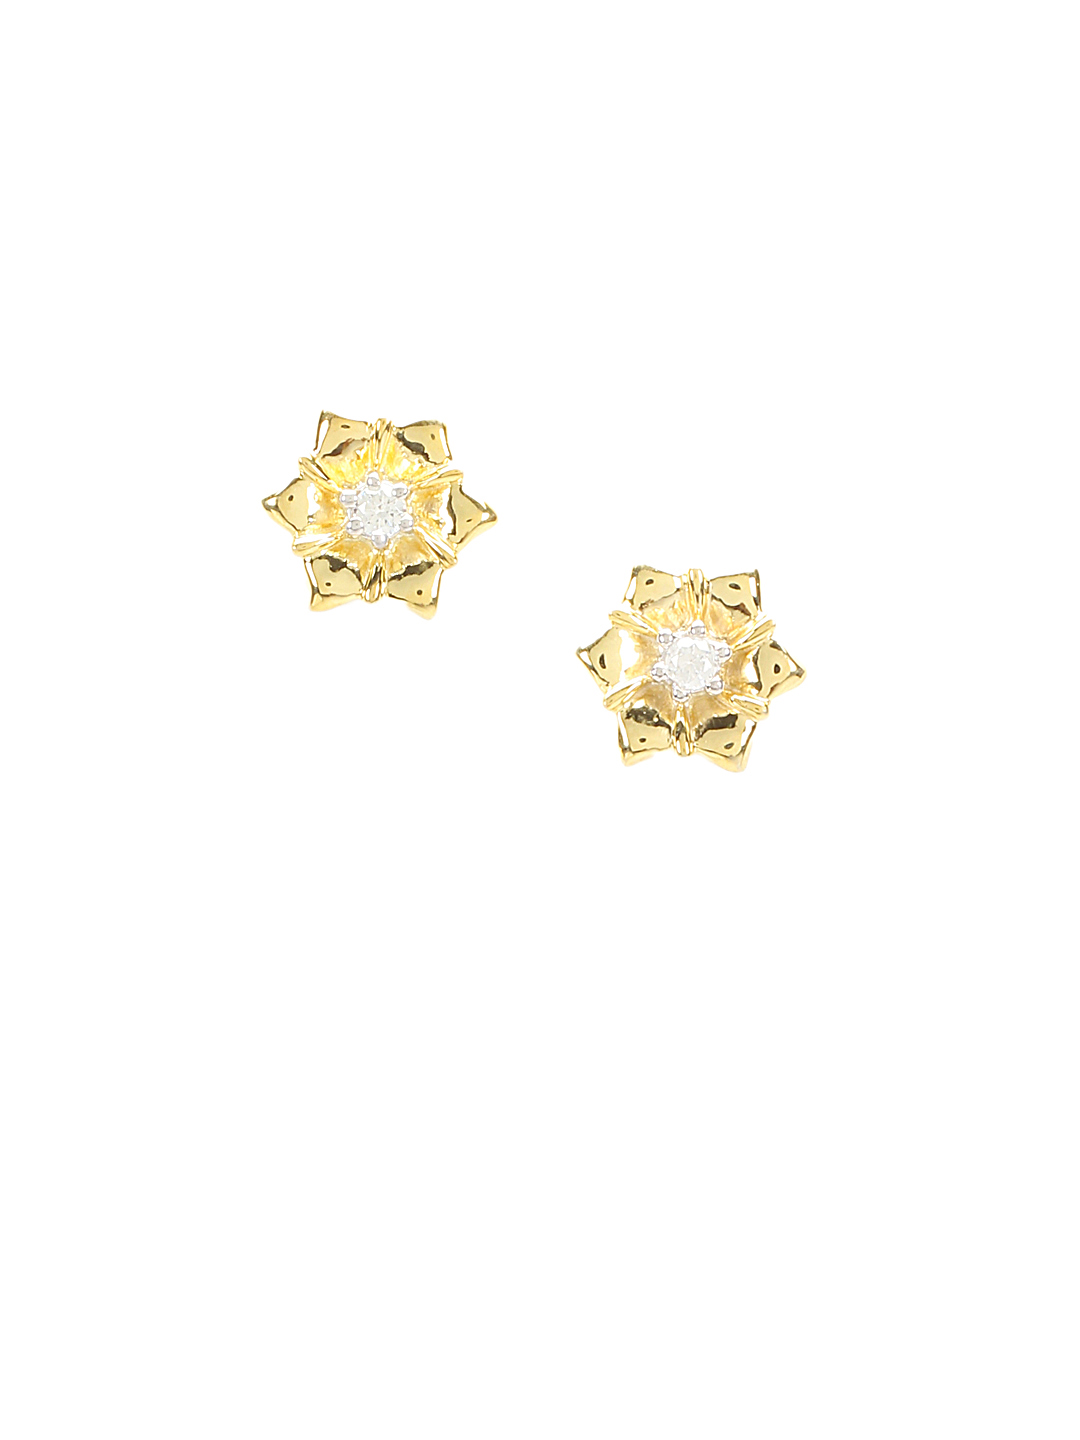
Lucera Gold Plated Earrings
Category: Accessories / Jewellery / Earrings
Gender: Women
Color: Gold
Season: Summer 2013
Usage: Casual